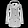
Label: Coat